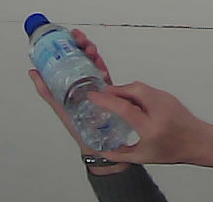
Product: nestle_water